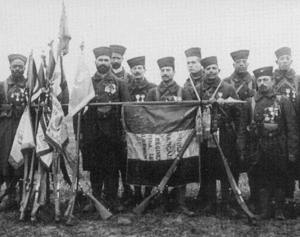
drapeau du 4e RTT en 1917.
Le 4ᵉ régiment de tirailleurs tunisiens était un régiment d'infanterie appartenant à l'Armée d'Afrique qui dépendait de l'armée de terre française.
La Division marocaine, initialement Division de marche du Maroc, également connue sous l'appellation de 1ʳᵉ division marocaine, était une division d'infanterie de l'armée d'Afrique qui participa à la Première Guerre mondiale.
Sa situation de protectorat français explique le rôle de la Tunisie pendant la Première Guerre mondiale. Depuis la signature du traité du Bardo en 1881, le ministre de la Guerre du pays est un général français et le bey de Tunis accepte de signer l'ordre de mobilisation de l'armée tunisienne bien que la régence de Tunis reste officiellement neutre pendant le conflit.